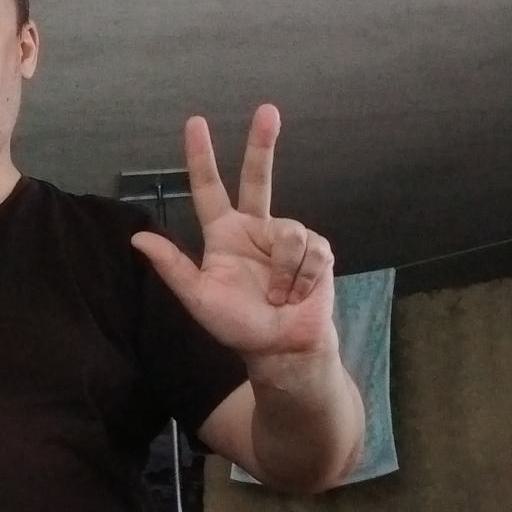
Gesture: three2